F.C. United of Manchester

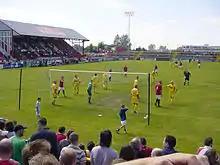
A football game in progress between F.C. United in red and Leigh Railway Mechanics Institute in yellow. The F.C. United crowd watch on.

The club was founded in 2005 by disaffected supporters of Manchester United. Although there were varying reasons for their dissatisfaction, the catalyst for F.C. United's formation was the 12 May 2005 takeover of Manchester United by American businessman Malcolm Glazer. Supporters first considered forming a breakaway club in 1998 during an attempted takeover of Manchester United by BSkyB. The creation of F.C. United in the event of a Glazer buyout was first proposed in February 2005 by Manchester United fanzine "Red Issue".